Ago Pajur

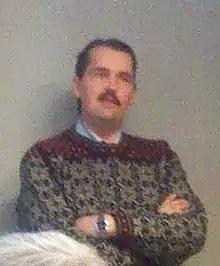
Ago Pajur

Ago Pajur (born 24 March 1962 in Türi) is an Estonian historian. His principal fields of interest include the political history of Estonia in the first half of the 20th century, and the military history of Estonia in the 20th century.